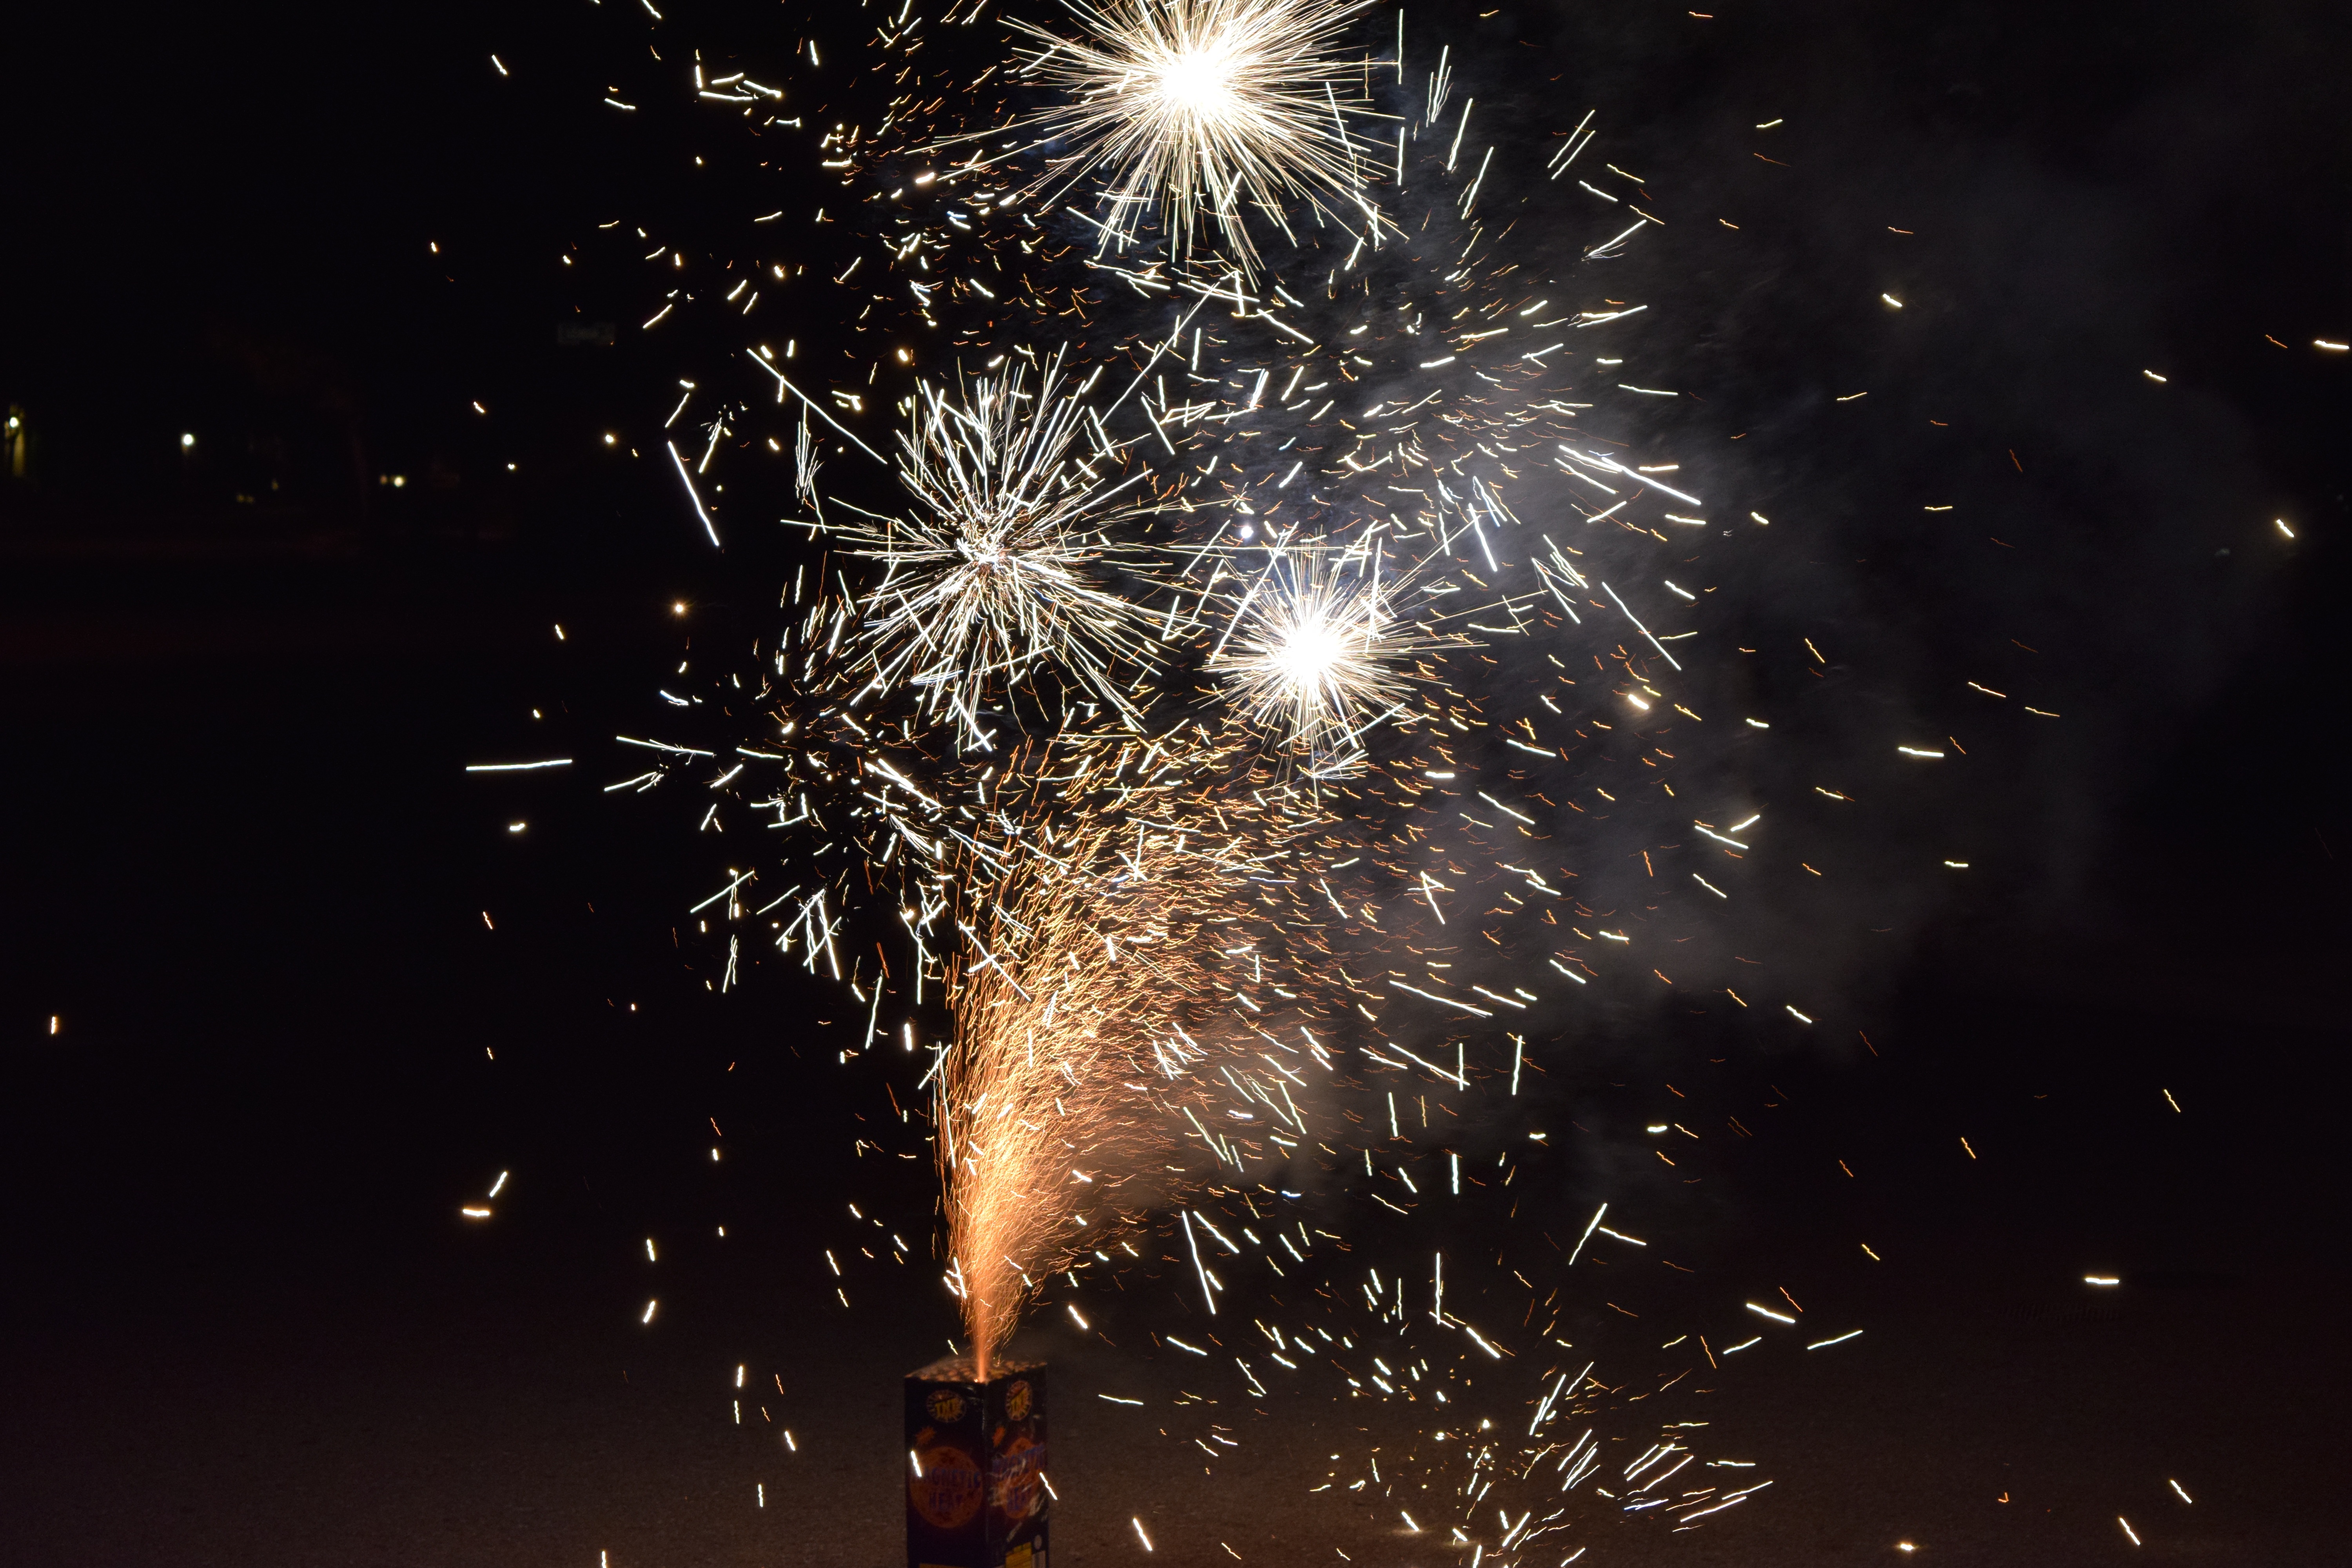
night, recreation, sparkler, fireworks, event, new year's eve, outdoor recreation